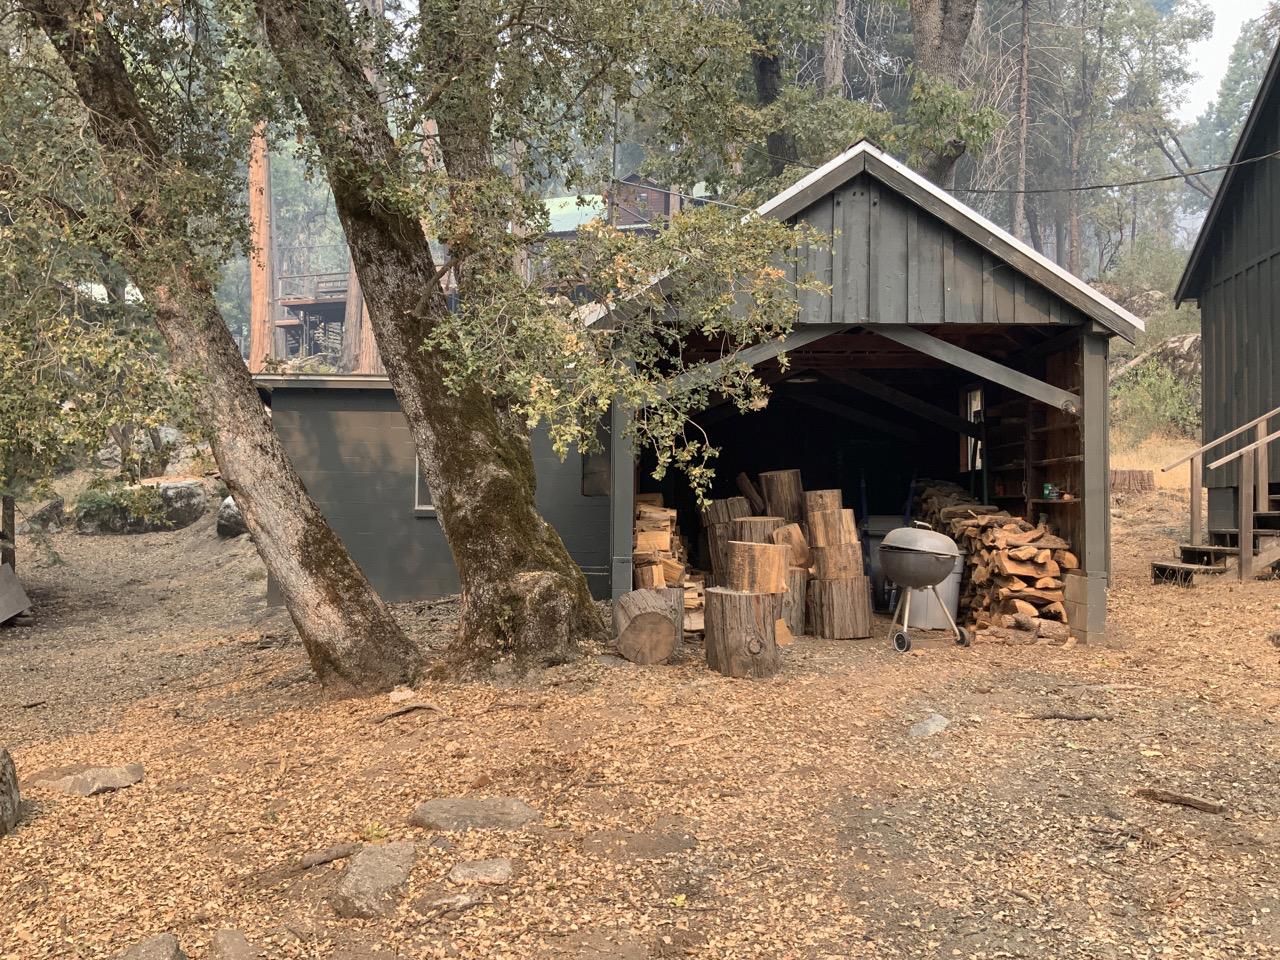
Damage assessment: no_damage